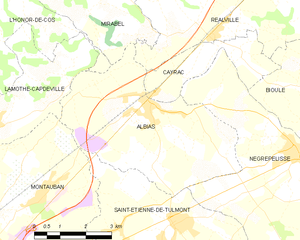
Carte des communes françaises Albias